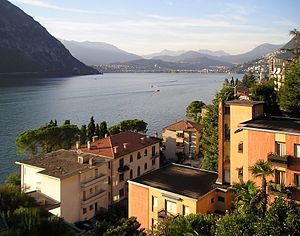
Eurozonen / Udbredelse / Områder med specialstatus
Den italienske enklave Campione d'Italia i Schweiz benytter ikke euro...
Eurozonen er et fællesnavn for det område som består af de lande som har dannet en møntunion og dermed indført euroen som valuta. Den Europæiske Centralbank er ansvarlig for pengepolitikken indenfor euroområdet.